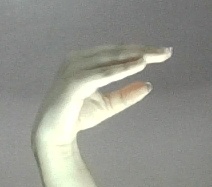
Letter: jeem